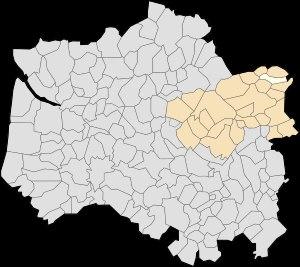
Matringhem est une commune française située dans le département du Pas-de-Calais en région Hauts-de-France.